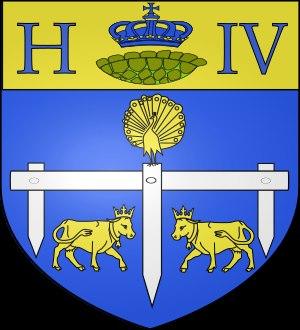
L’histoire de Pau commence au début du XIIᵉ siècle, quand son château est évoqué pour la première fois.